Aisha Tyler

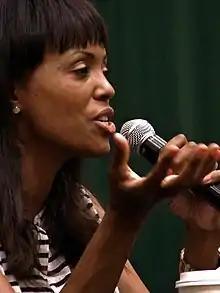
Tyler signing at a Barnes & Noble bookstore in New York

Tyler's career in television took off in 2001 with jobs as the host of "Talk Soup" and the reality-dating series "The 5th Wheel", although "Talk Soup" was canceled the following year and Tyler left "The 5th Wheel" in 2002 to pursue other interests. Tyler has devoted a significant amount of her time to independent projects, including a role in the play "Moose Mating", for which she received an NAACP Image Award. She also wrote, directed, and starred in the independent short film "The Whipper". Moving into acting, Tyler featured in "Friends" as Dr. Charlie Wheeler where she was Joey's and then Ross's girlfriend in the ninth and tenth seasons. She followed this up with guest spots on "" and "Nip/Tuck", as well as balancing season-long recurring roles on both "" and "24" during the 2004–2005 television season. She also filmed her own talk show pilot for ABC and a sitcom pilot for CBS, neither of which was picked up. She has guest-starred on "MADtv".